Third World (band)

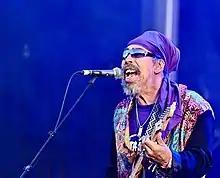
Stephen "Cat" Coore of Third World performing at Reggae Geel 2022

The Grammy Awards are awarded annually by the National Academy of Recording Arts and Sciences. Third World have received nine nominations.